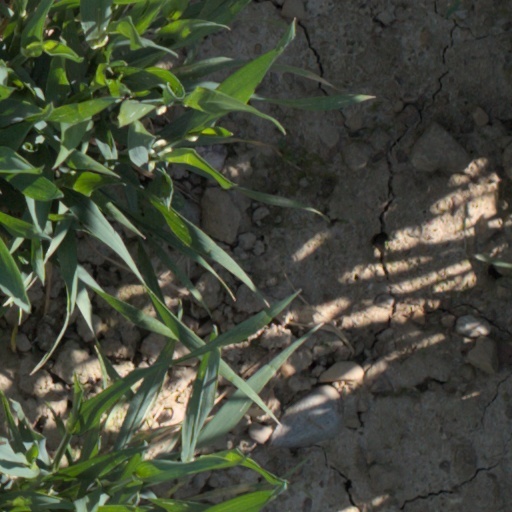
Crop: wheat